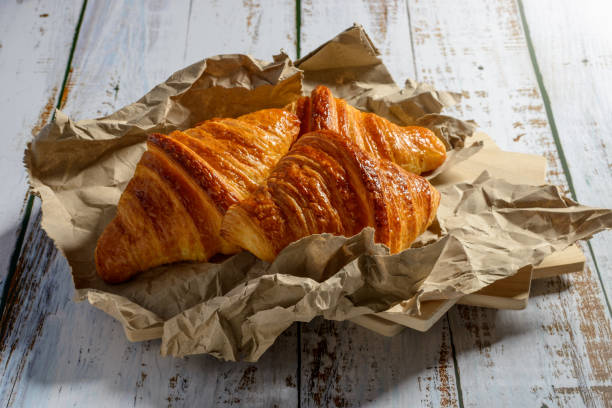
Label: croissant